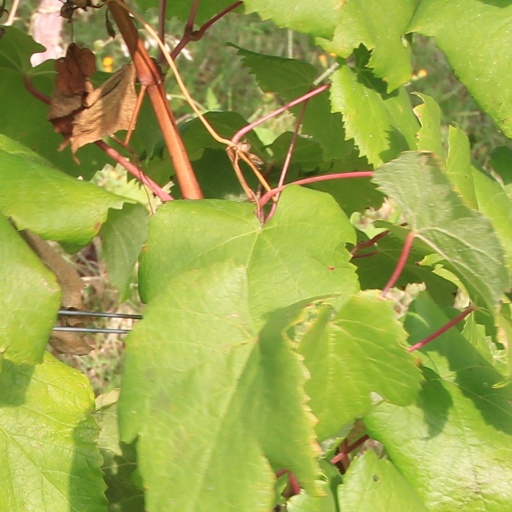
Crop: grape